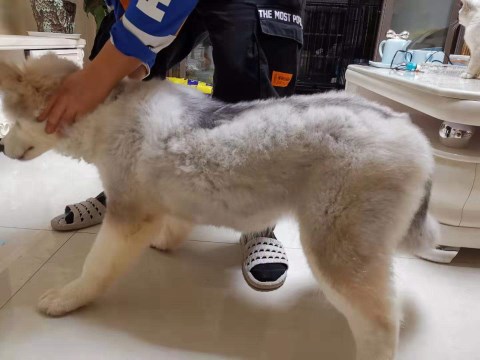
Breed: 1324-n000004-malamute